Who Owns My Heart

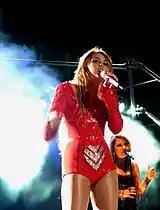
Cyrus performing "Who Owns My Heart" on her Gypsy Heart Tour

The video for "Who Owns My Heart" was premiered in MSN Spain on October 8, 2010. Jocelyn Vena of MTV News wrote, "There comes a time in every pop princess' career when she must throw a sexy dance party and proclaim her womanhood. Back in 2001 Britney Spears did as much in 'I'm a Slave 4 U,' and this week, Miley Cyrus is doing the same in the video for her club-ready track 'Who Owns My Heart.'" Tanner Stransky of "Entertainment Weekly" assumed the theme of the video were the divergent hairstyles, but acclaimed the video for its fun. Stransky further wrote that the sultry aspect of the video added to its frothy, "thumpa-thumpa deliciousness". Edith Zimmerman of "New York" magazine viewed it as "awkward". Megan Vick of "Billboard" thought the video followed the same steps as the video for "Can't Be Tamed" — dark lighting, many bare Cyrus parts and writhing around on flat surfaces. Vick recalled Amy Winehouse's "Rehab" video when seeing the bathroom scene and viewed the ending as a relief. Tim Winter, president of the Parents Television Council, criticized the video for its suggestiveness and sexual elements. Winter continued, "It is unfortunate that she would participate in such a sexualized video like this one. It sends messages to her fanbase that are diametrically opposed to everything she has done up to this point. Miley built her fame and fortune entirely on the backs of young girls, and it saddens us that she seems so eager to distance herself from that fanbase so rapidly."